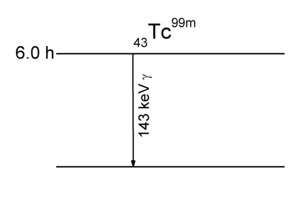
Le Schéma de désintégration d'une substance radioactive est une représentation graphique de toutes les transitions dans cette désintégration, et de leur relations.